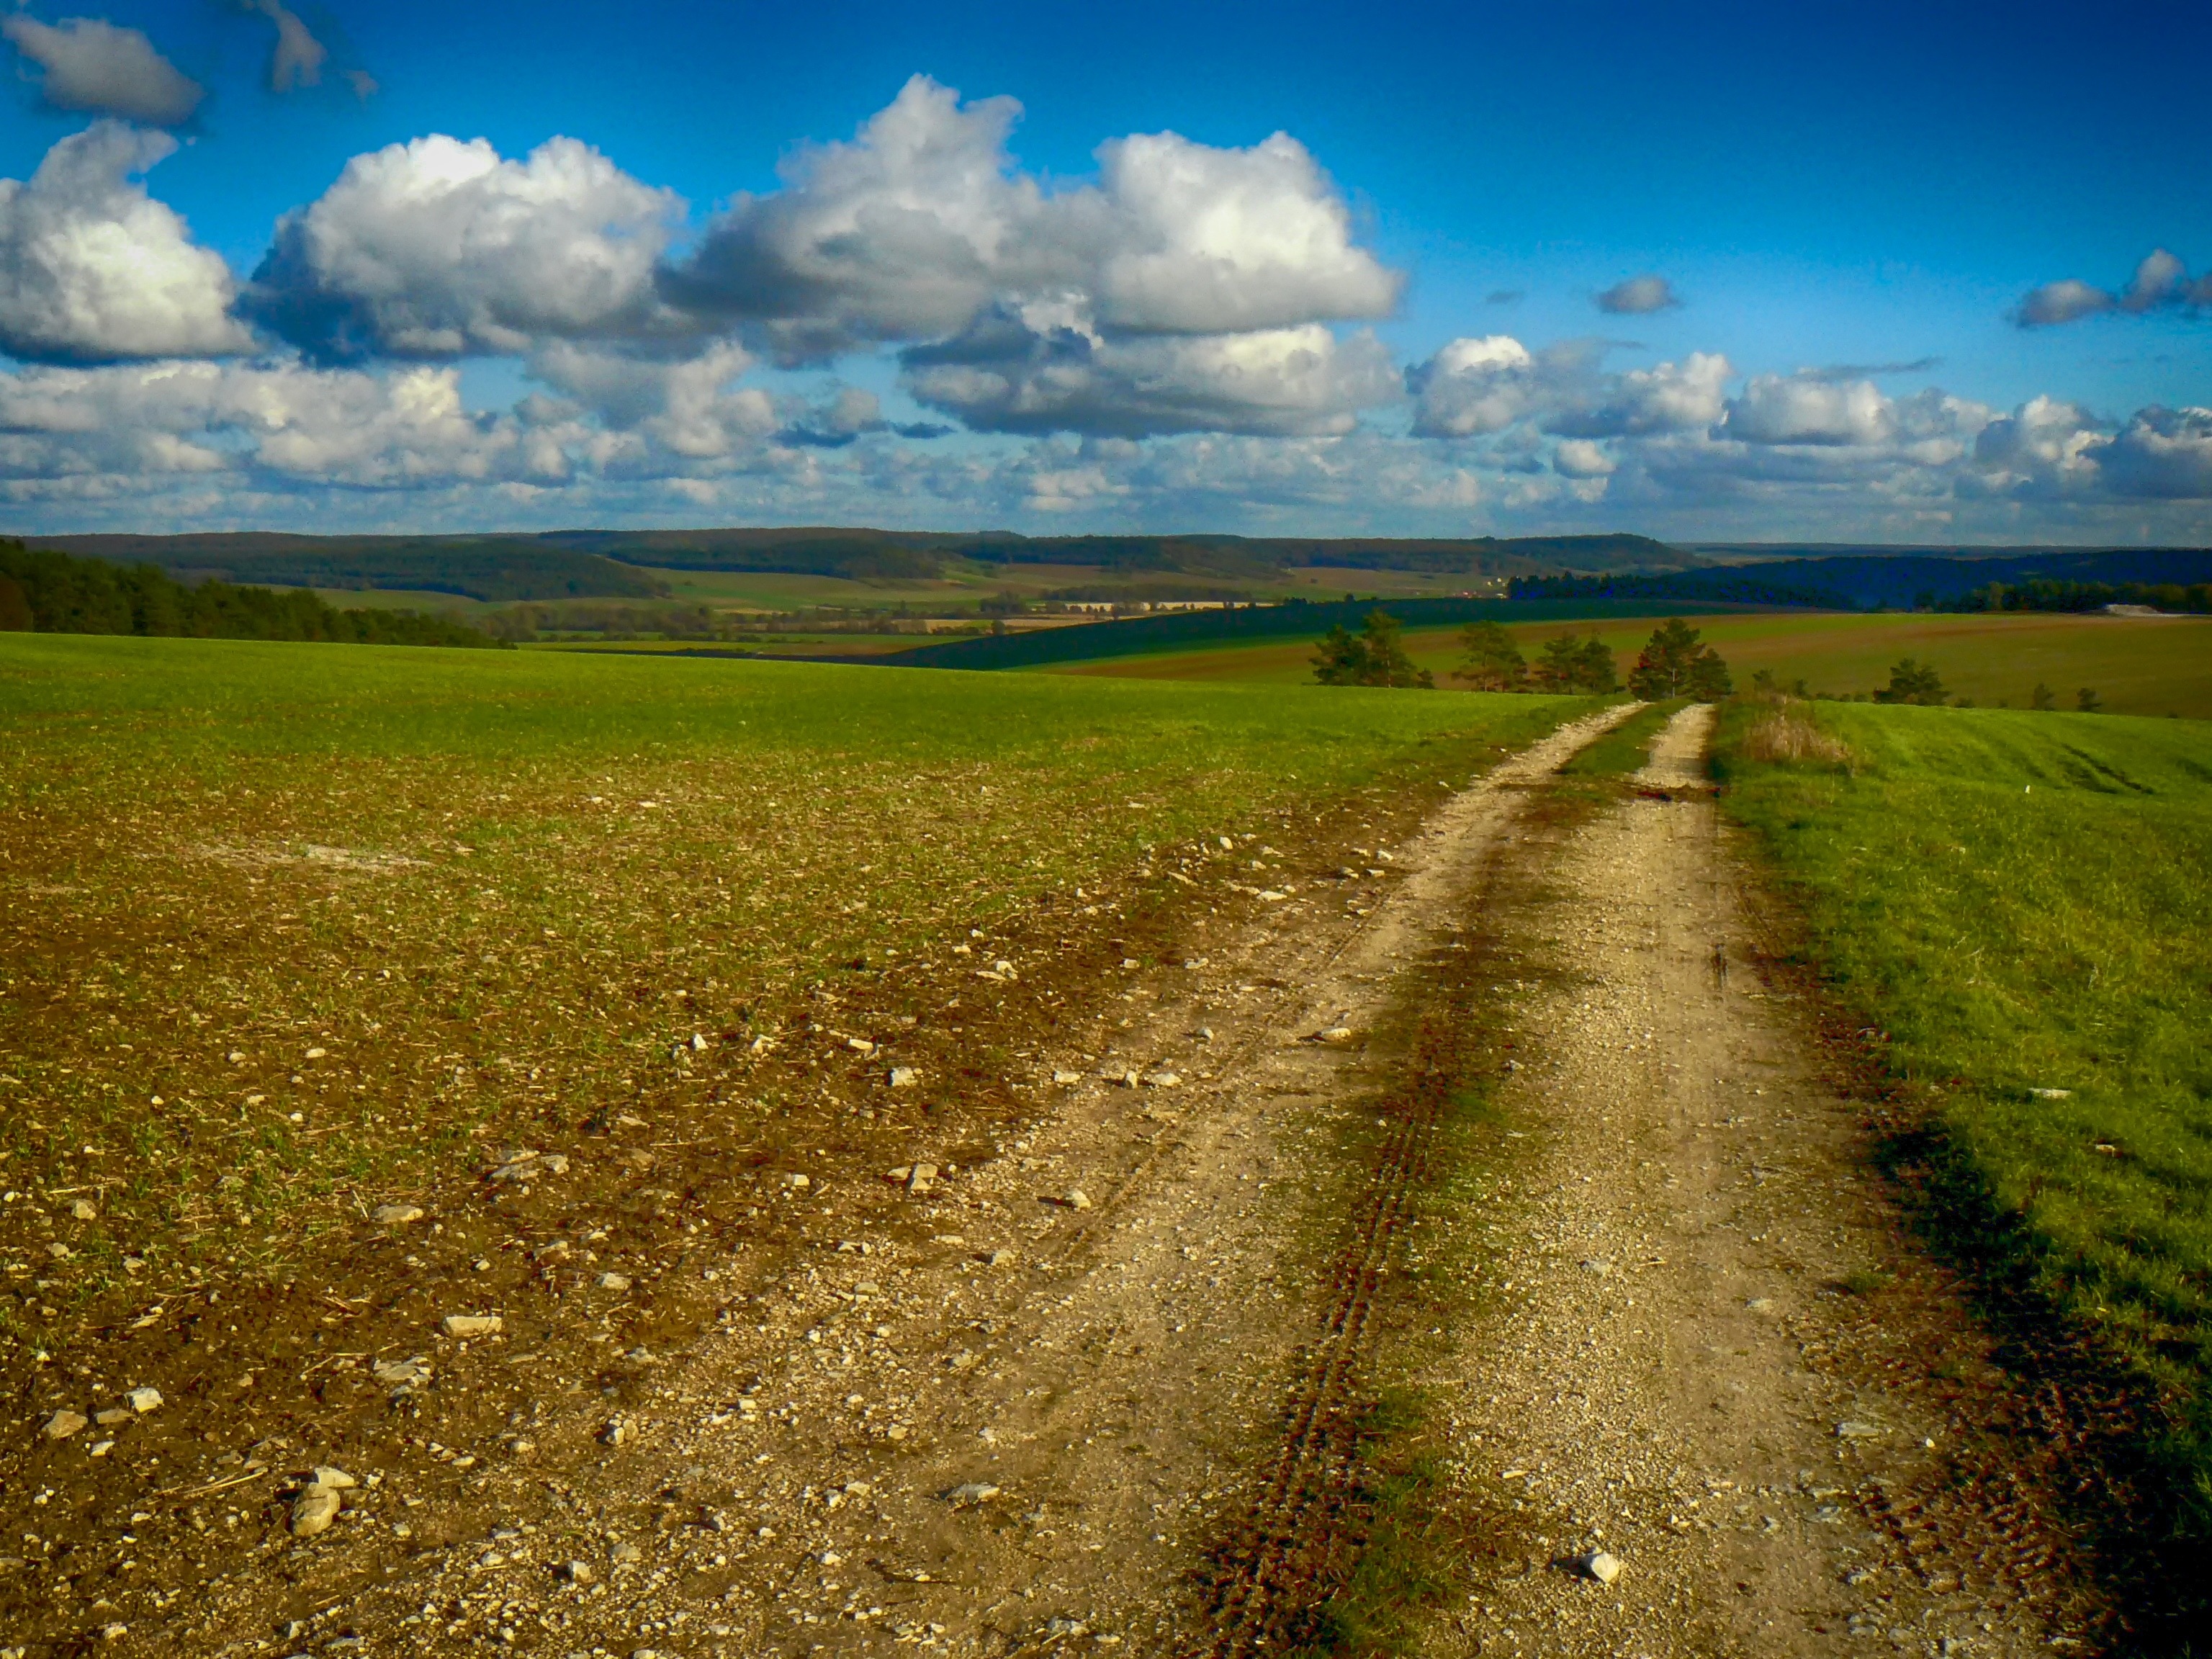
landscape, nature, grass, horizon, cloud, sky, road, field, farm, meadow, prairie, sunlight, morning, hill, summer, dirt road, france, spring, crop, scenic, soil, agriculture, plain, outside, clouds, fields, grassland, plateau, habitat, ecosystem, steppe, rural area, natural environment, grass family